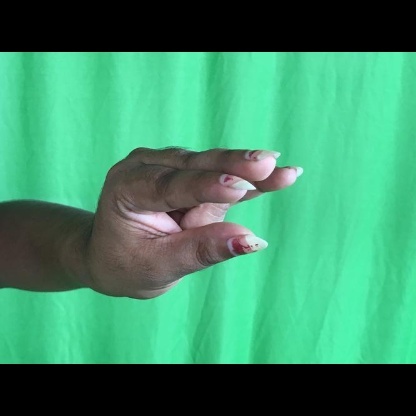
Mudra: Kangulam